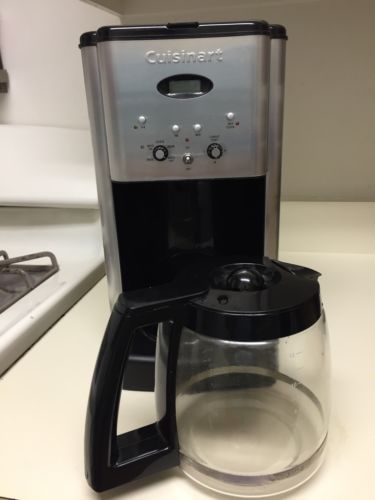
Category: coffee maker